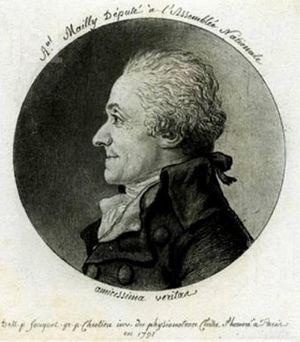
Antoine de Mailly en 1741. Gravure de Chrétien à partir d'un dessin de Fouquet.
L'expression Bresse bourguignonne désigne la partie de la Bresse qui s'étend en Saône-et-Loire. C'est, avec la Bresse jurassienne et la Bresse savoyarde l'une des trois parties de la plaine.
Cet article dresse la liste des maires de Vesoul par ordre de mandat. Depuis la création de la municipalité à Vesoul en 1540, plus de 150 maires se sont succédé à la mairie de Vesoul.
Louhans est une commune française située géographiquement dans la plaine de Bresse, et administrativement dans le département de Saône-et-Loire dont elle est un des chefs lieux d'arrondissement, en région Bourgogne-Franche-Comté.
Antoine-Anne-Alexandre-Marie-Gabriel-Joseph-François de Mailly, marquis de Châteaurenaud connu sous les noms d'Antoine de Mailly, Antoine Mailly ou Mailly-Chateaurenaud, est un homme politique français, élu de Franche-Comté puis de Saône-et-Loire. Constituant, conventionnel, membre du Conseil des Anciens. Il fut secrétaire de Voltaire et également le deuxième président de la Société d'agriculture, lettres, sciences et arts de la Haute-Saône.